Jun Kasai

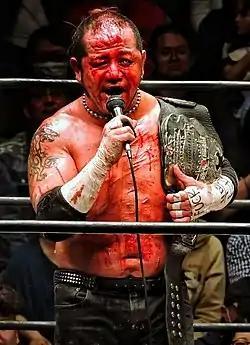
In Pro Wrestling Freedoms, Kasai is a former King of Freedom World Champion

On January 3, 2021, Kasai defeated Yoshitatsu to win the All Japan Pro Wrestling's Gaora TV Championship.